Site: brandenburg
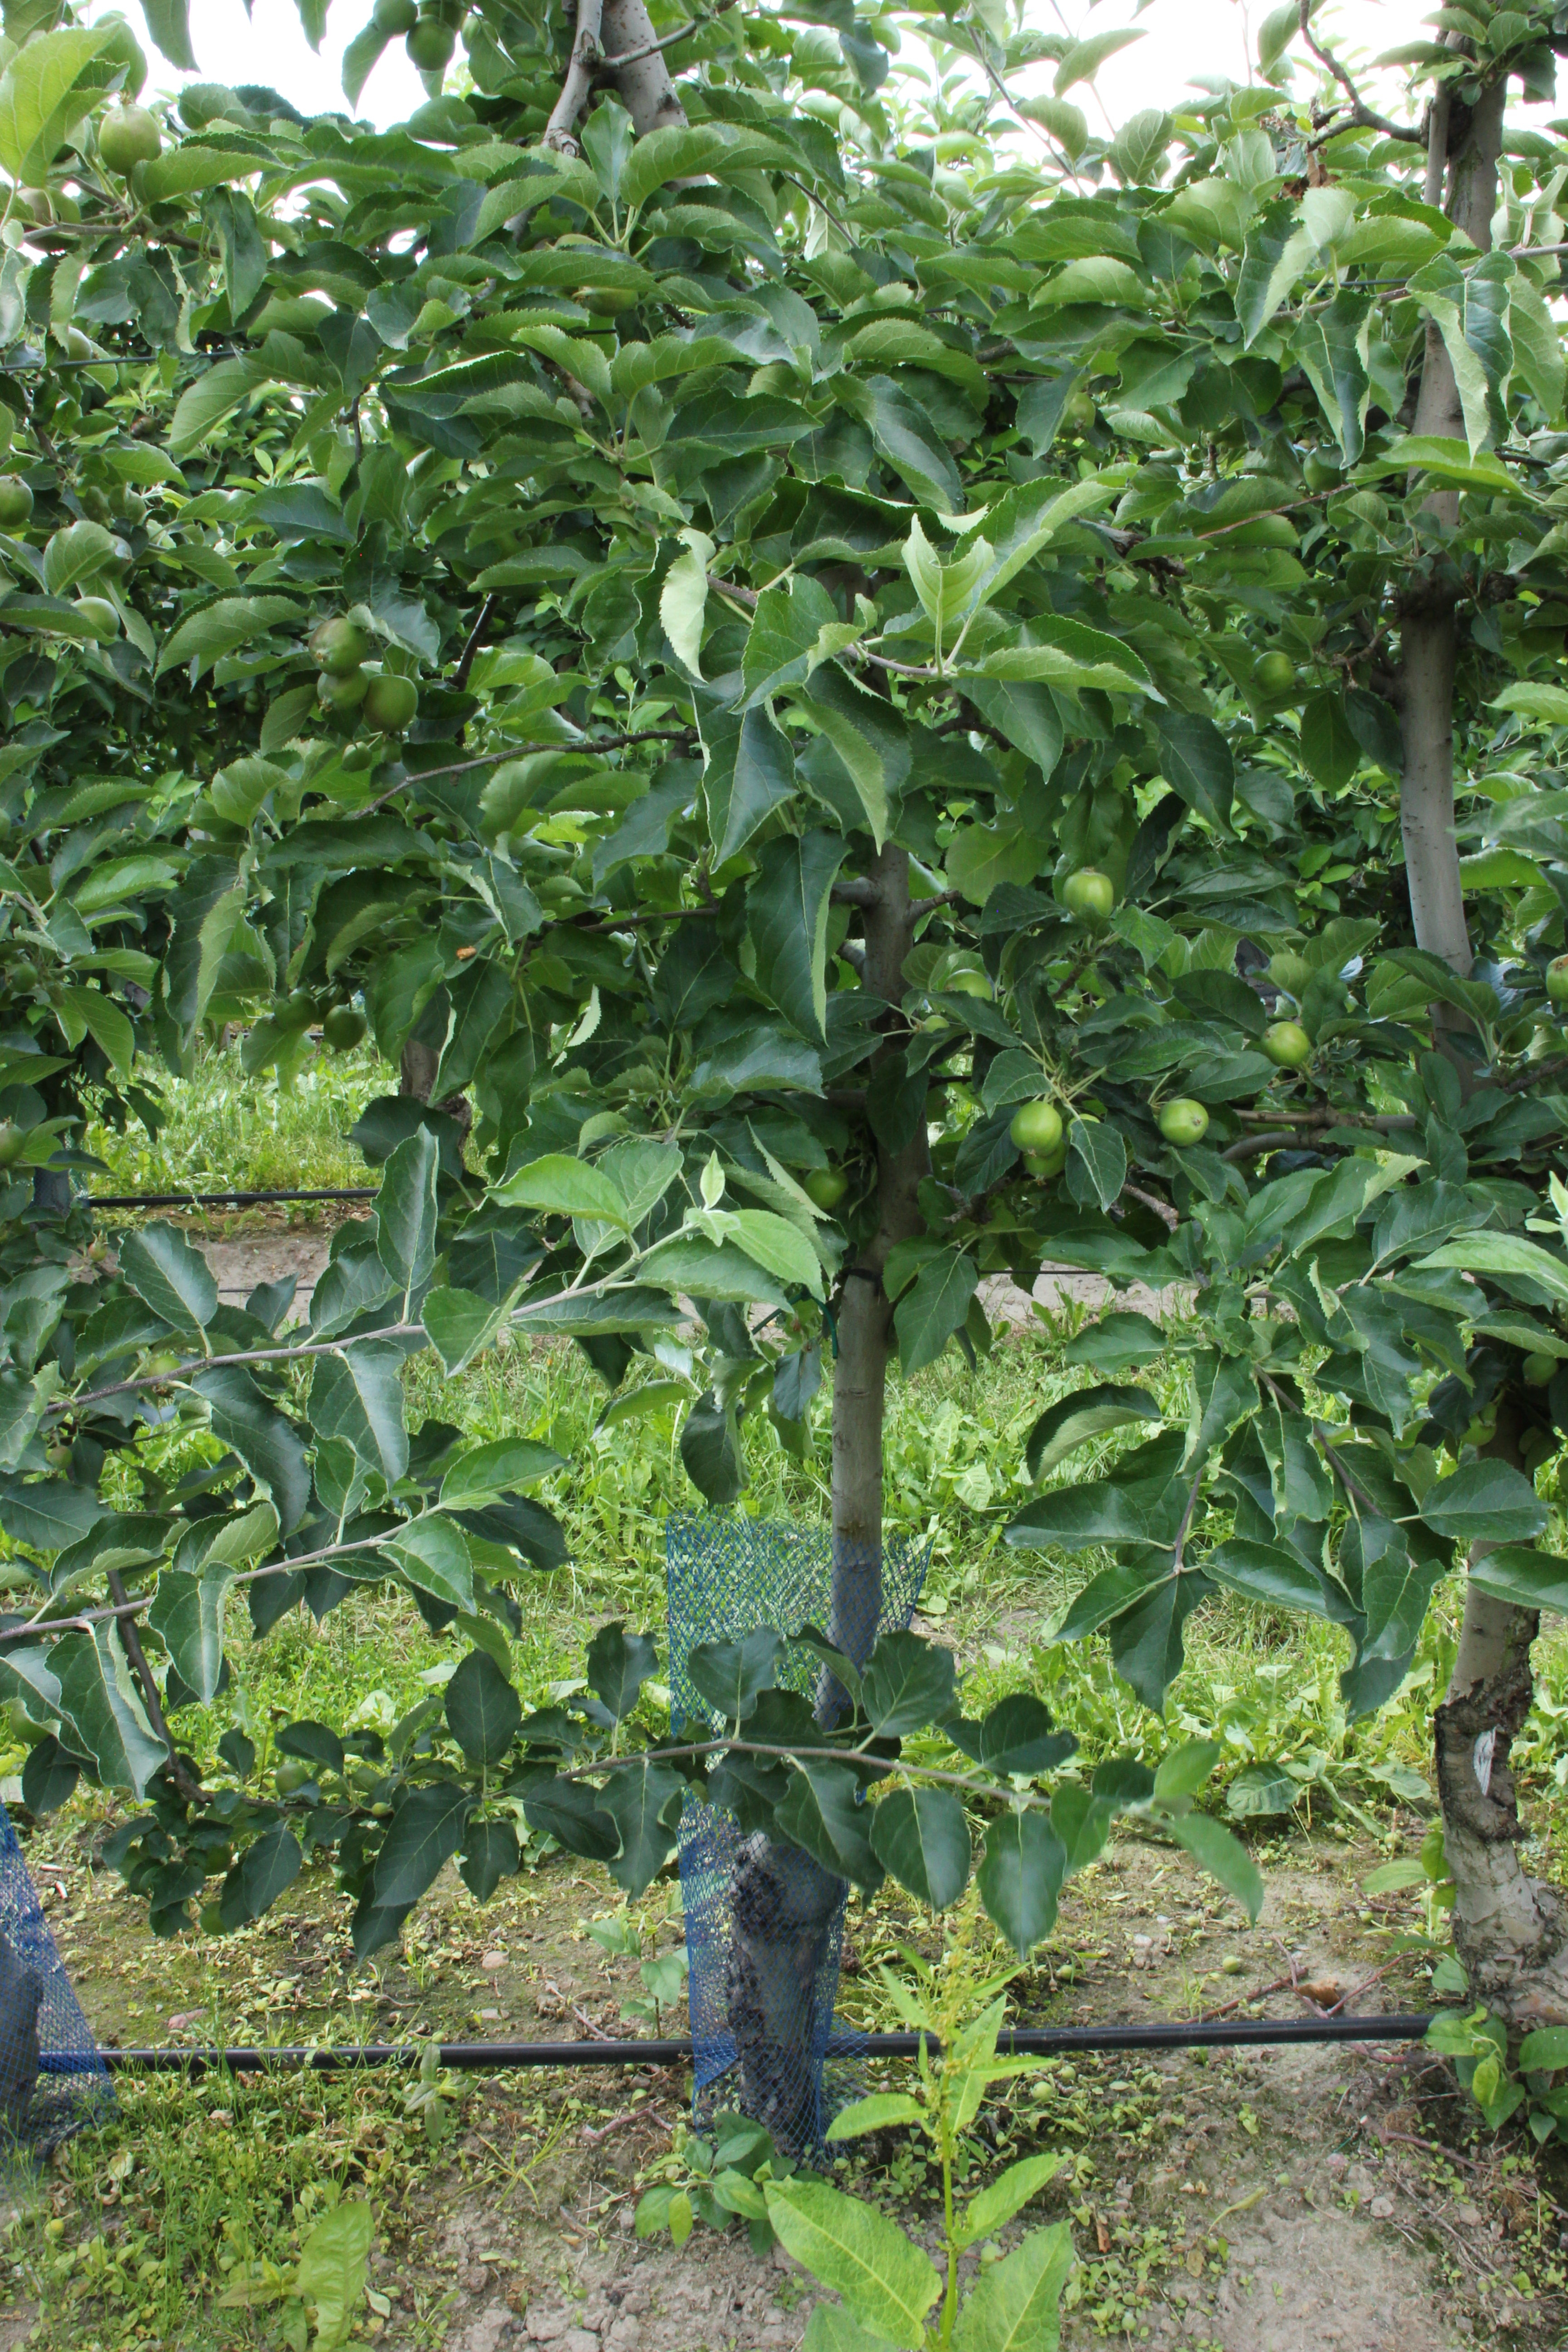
Growth stage (BBCH 73): Development of fruit